Shirley Valentine (film)

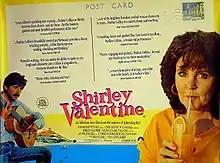
Theatrical release poster

Shirley Valentine is a 1989 British romantic comedy-drama film directed by Lewis Gilbert. The screenplay by Willy Russell is based on his 1986 one-character play of the same title, which follows middle-aged Shirley Valentine in an unexpected discovery of herself and the rekindling of her childhood dreams and youthful love of life.